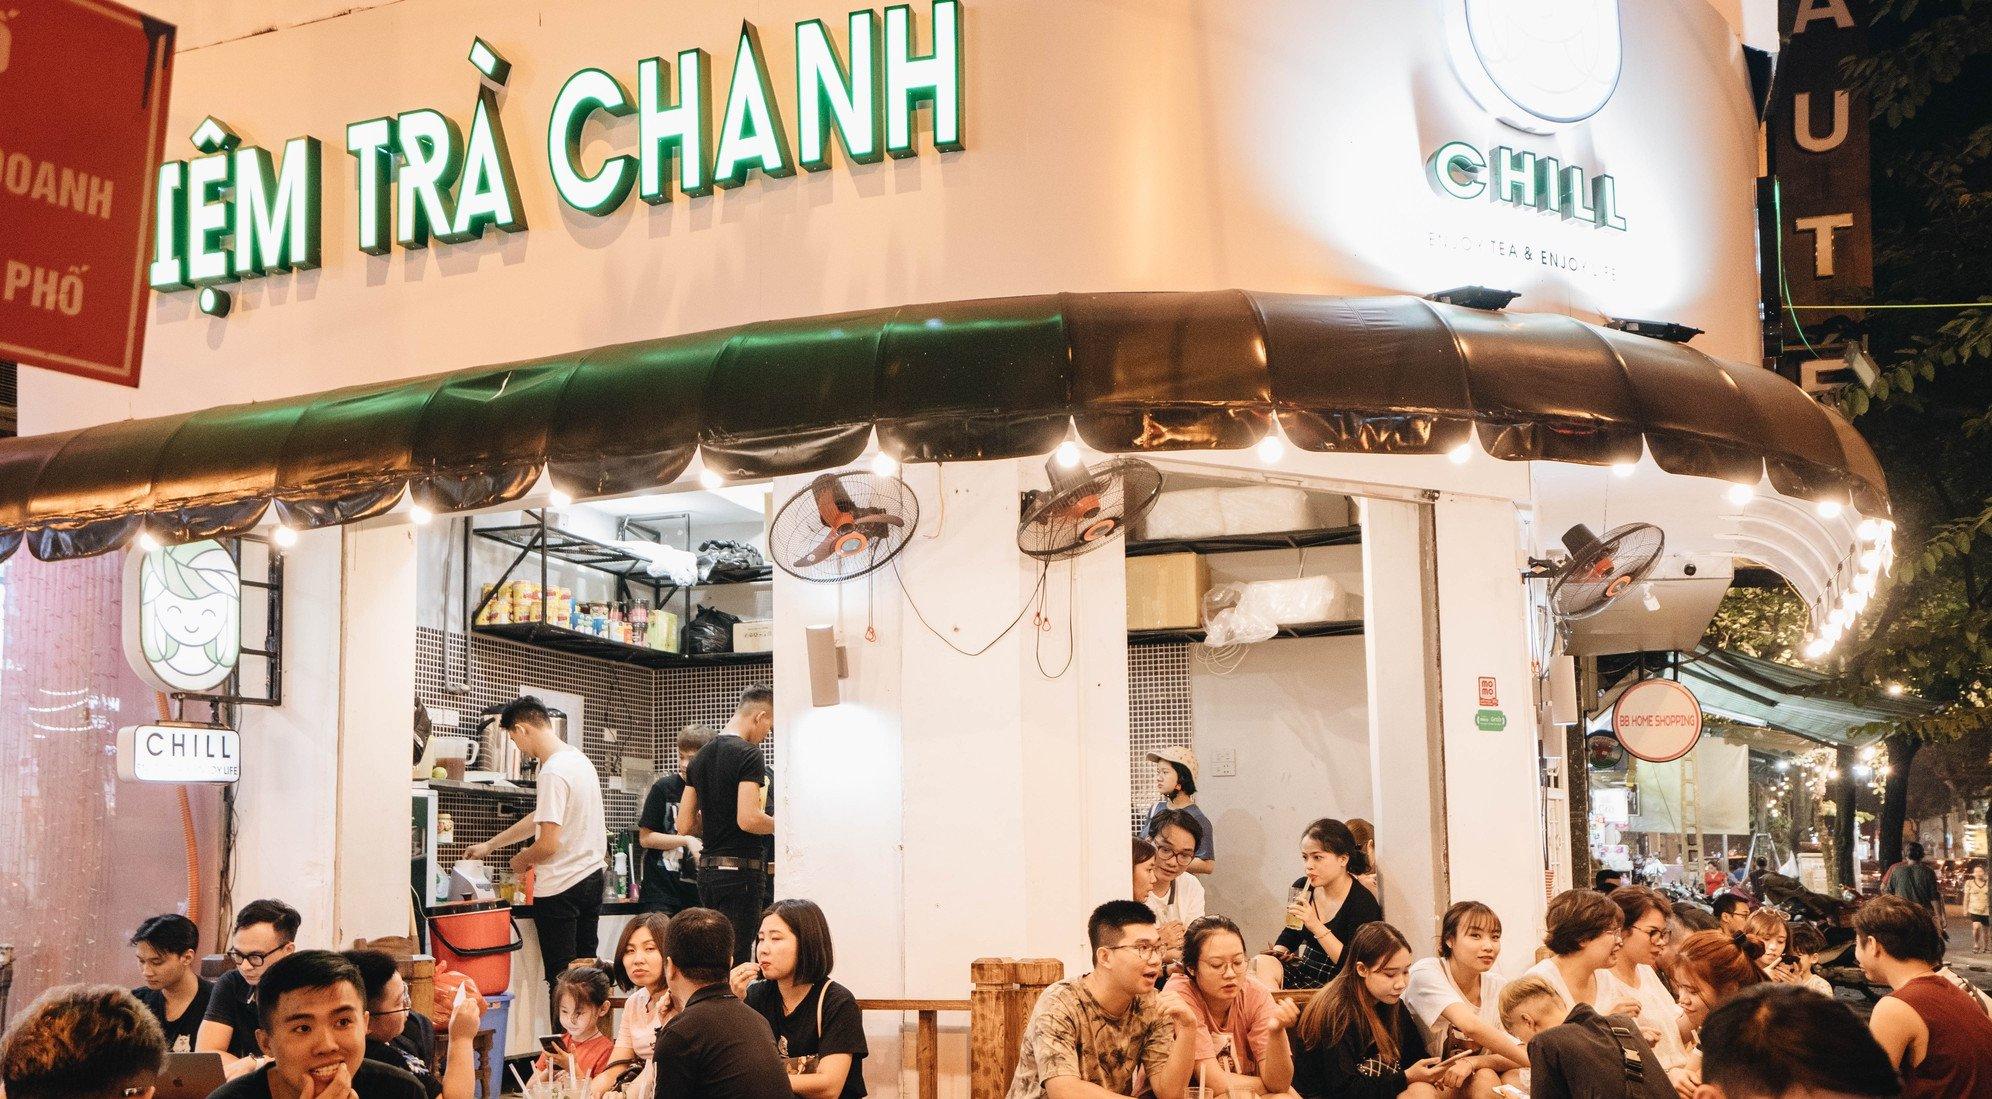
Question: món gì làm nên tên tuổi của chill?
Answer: món trà chanh làm nên tên tuổi của chill